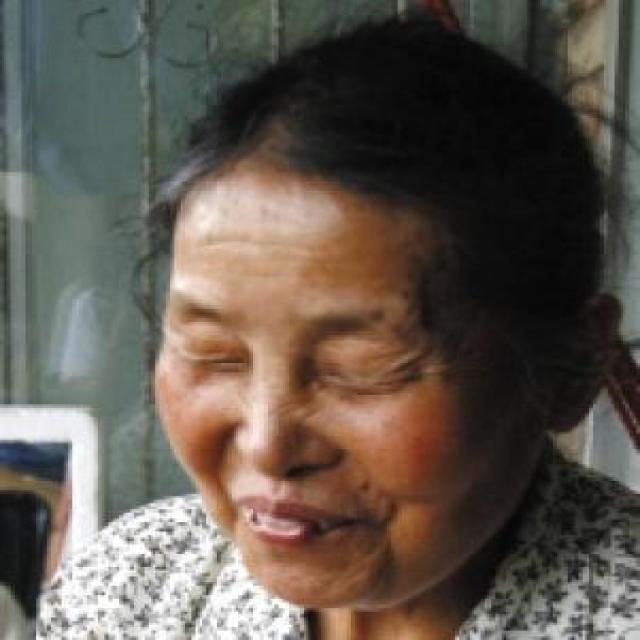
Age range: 65+